Parable of the Unforgiving Servant

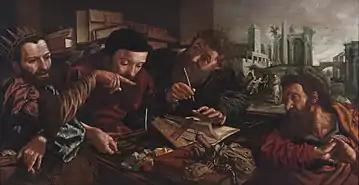
This depiction by Jan van Hemessen (c. 1556) shows the moment when the king scolds the servant.

The talent in this parable was worth about 6,000 denarii, so that one debt is 600,000 times as large as the other. More significantly, 10,000 (a myriad) was the highest Greek numeral, and a talent the largest unit of currency, so that 10,000 talents was the largest easily described debt (for comparison, the combined annual tribute of Judea, Samaria, and Idumea around this time was only 600 talents, and one denarius was a day's wages, so that 10,000 talents would be about 200,000 years' wages). The setting is the court of some king in another country, where the "servants" could rank as highly as provincial governors.